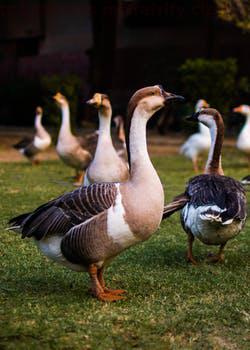
Label: Watermark